Time Tunnel (museum)

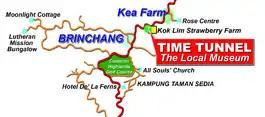

The 'barber shop' is equipped with mirrors, straight razors, scissors, hair sprays, shavers, hair dryers, clippers, curlers and a broad range of combs. The walls are plastered with posters that were once used to promote barbering. The showpiece of this "shop" is the barber chair. It is more than 50 years old.